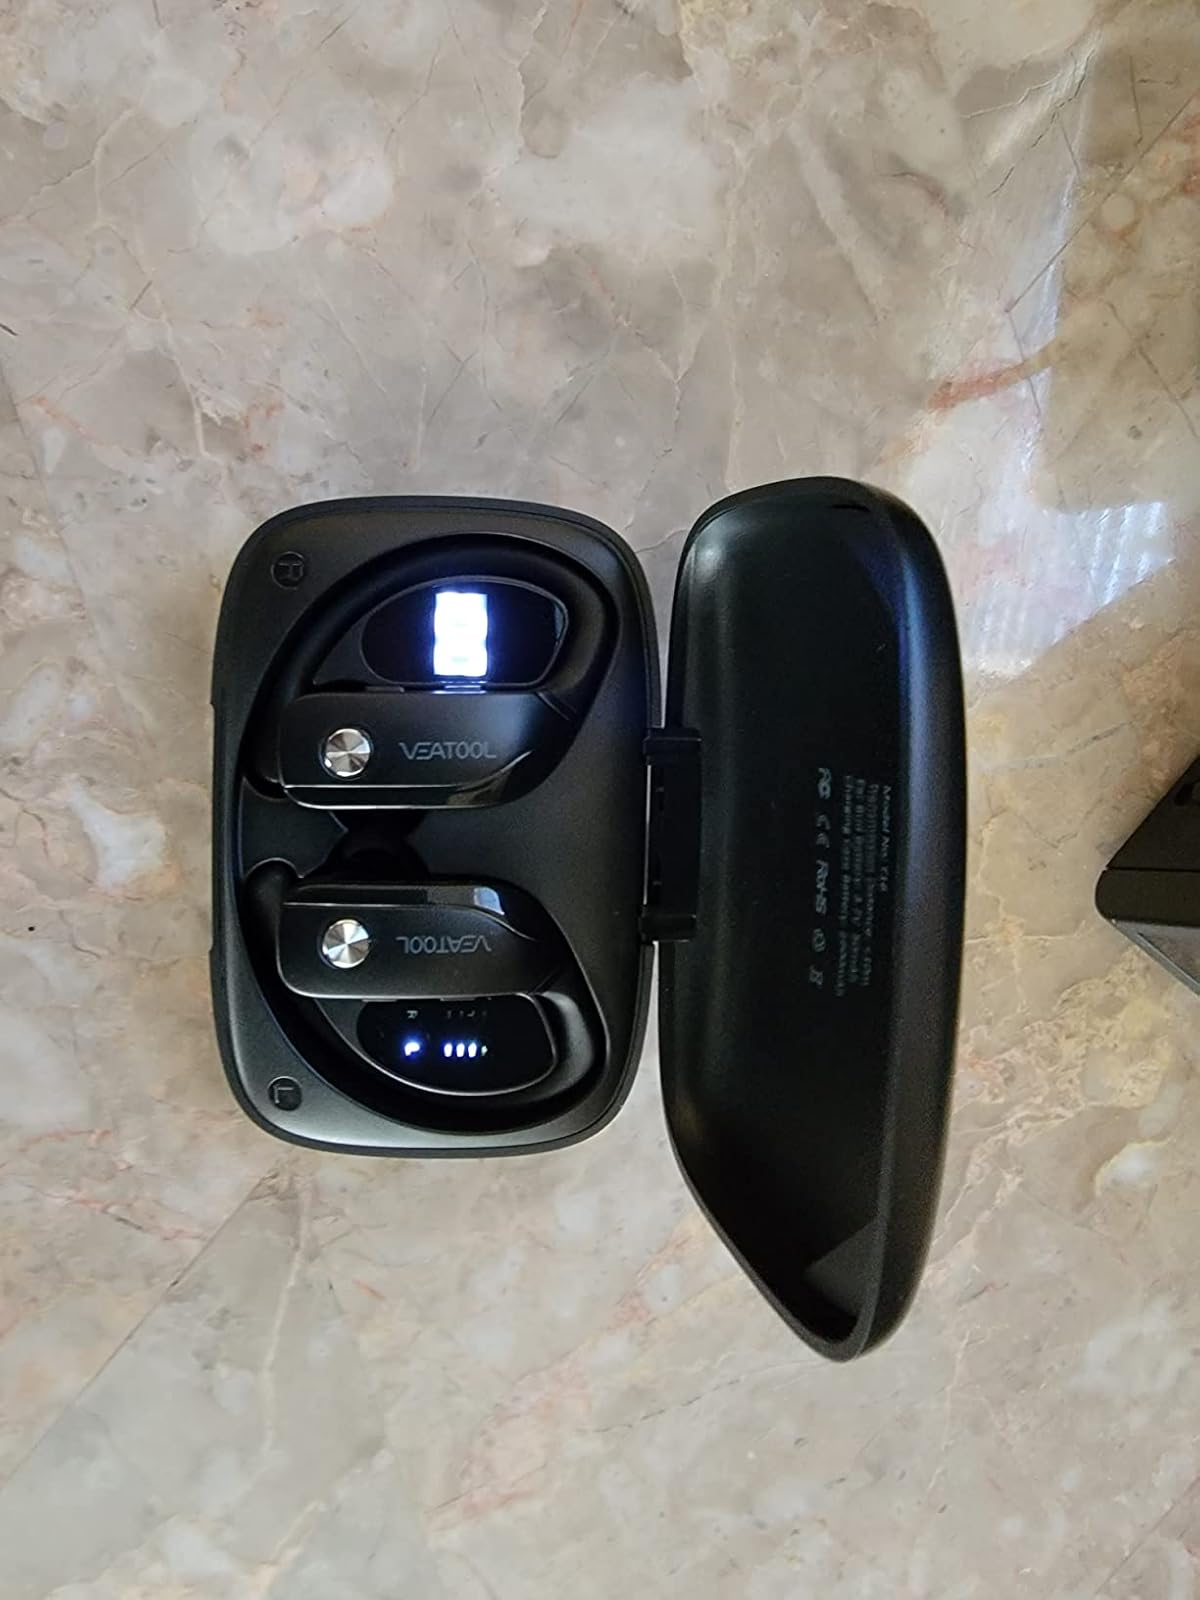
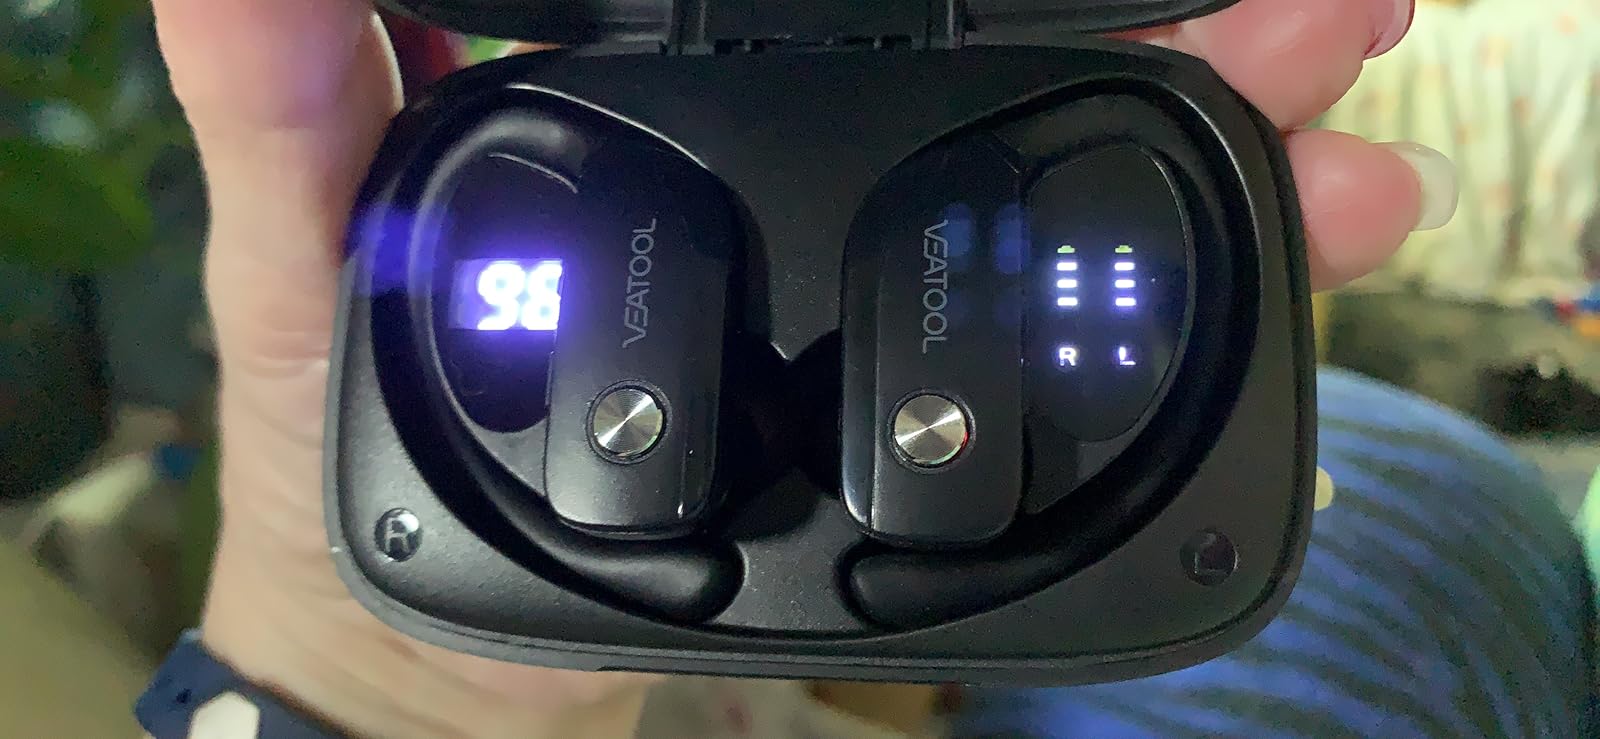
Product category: earbuds
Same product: yes